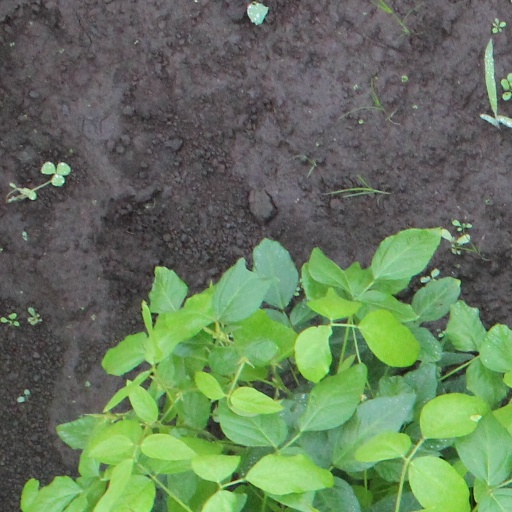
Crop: soybean